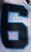
Number: 6